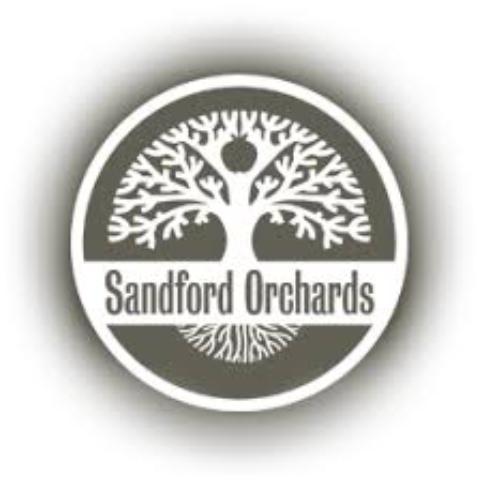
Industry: Food